Joseph Bromfield

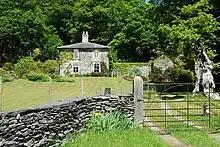
Brannas Lodge, Llandrillo. Joseph Bromfield's House near Cowen

The most interesting house by Bromfield is Glansevern Hall, between Welshpool and Newtown, which was completed for Sir Arthur Davies Owen in 1807. This house in the Greek Revival style and the stone from which it was built came from the Cefn quarries in Minera near Wrexham. The use of the Greek Revival style is comparatively rare and Pevsner and Lang point out that the earliest example of it is James "Athenian" Stuart's Doric temple at Hagley Park. As Joseph Bromfield's father was the clerk of the works at Hagley, he may have got the idea from this, or alternatively he may have been aware of the work of Thomas Harrison of Chester, who was a major exponent of this style. For the lodge at Brannas Bromfield used 'Gothic' rounded arch windows, apparently copying Farnolls Pritchard, who was very fond of using Gothic and Chinoiserie styles in his architecture. The alterations to Brynkinallt, Denbighshire in 1806 show that Bromfield could also work in the castellated Gothic style.